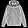
Label: Coat